Occitania (administrative region)

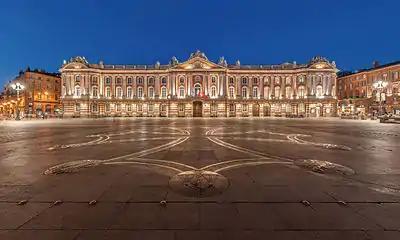
Toulouse, Occitania's prefecture and largest city

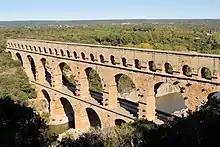
The Pont du Gard from the Roman Era, one of Occitanie's main landmarks and tourist attractions

The gross domestic product (GDP) of the region was 171.2 billion euros in 2018, accounting for 7.3% of French economic output. GDP per capita adjusted for purchasing power was 26,000 euros or 86% of the EU27 average in the same year. The GDP per employee was 102% of the EU average.